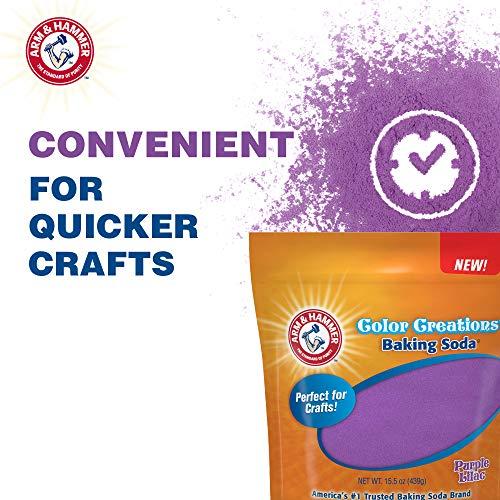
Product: Arm & Hammer Baking Soda Color Creations, Purple Lilac, 1 Lb
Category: Toys & Games | Arts & Crafts
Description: Availble in 4 Vibrant Colors.
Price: Total price:
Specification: Product Dimensions:         7 x 2.5 x 6.8 inches ; 15.5 ounces    |Shipping Weight: 1 pounds (View shipping rates and policies)|ASIN: B07YGZ84NP|UPC: 033200065012|    #2150    in Arts & Crafts Supplies